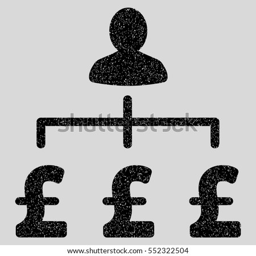
grainy textured icon for overlay watermark stamps .